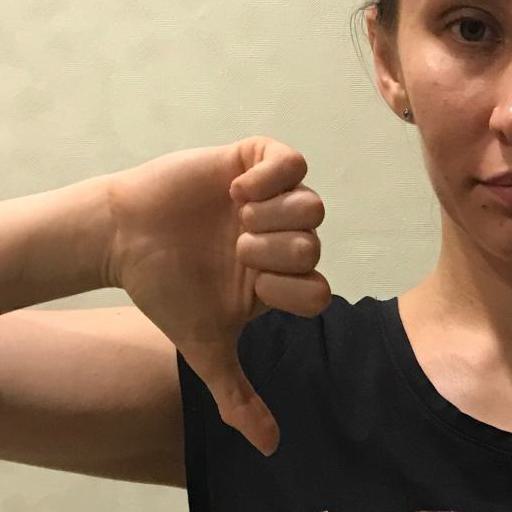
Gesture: dislike